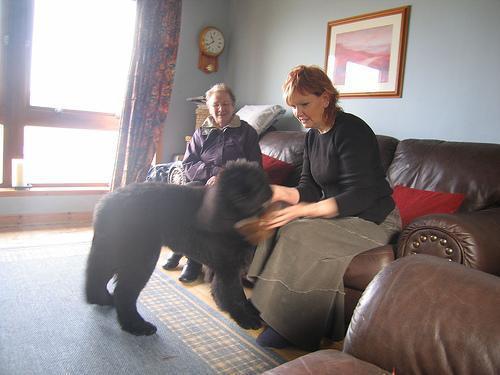
Newfoundland